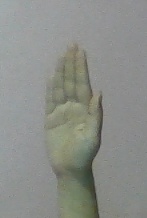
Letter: seen